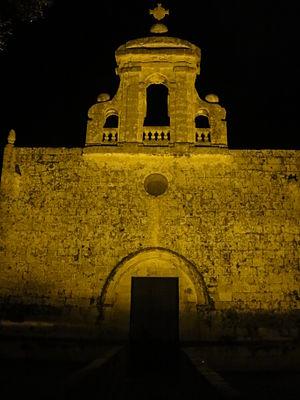
La chapelle Sainte-Marie est située dans la ville de Gudja, à Malte. La chapelle est inscrite à l'Inventaire national des biens culturels des Îles maltaises.